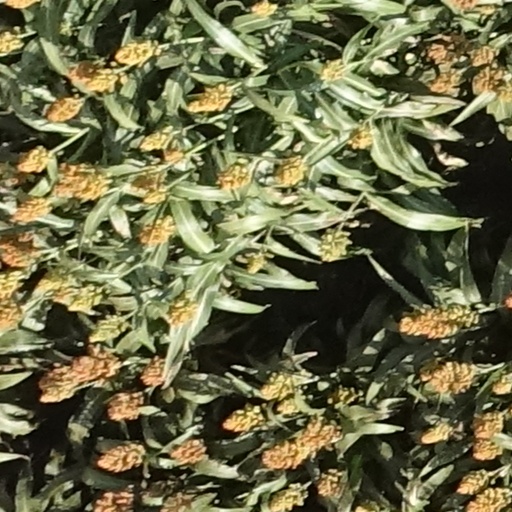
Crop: sorghum